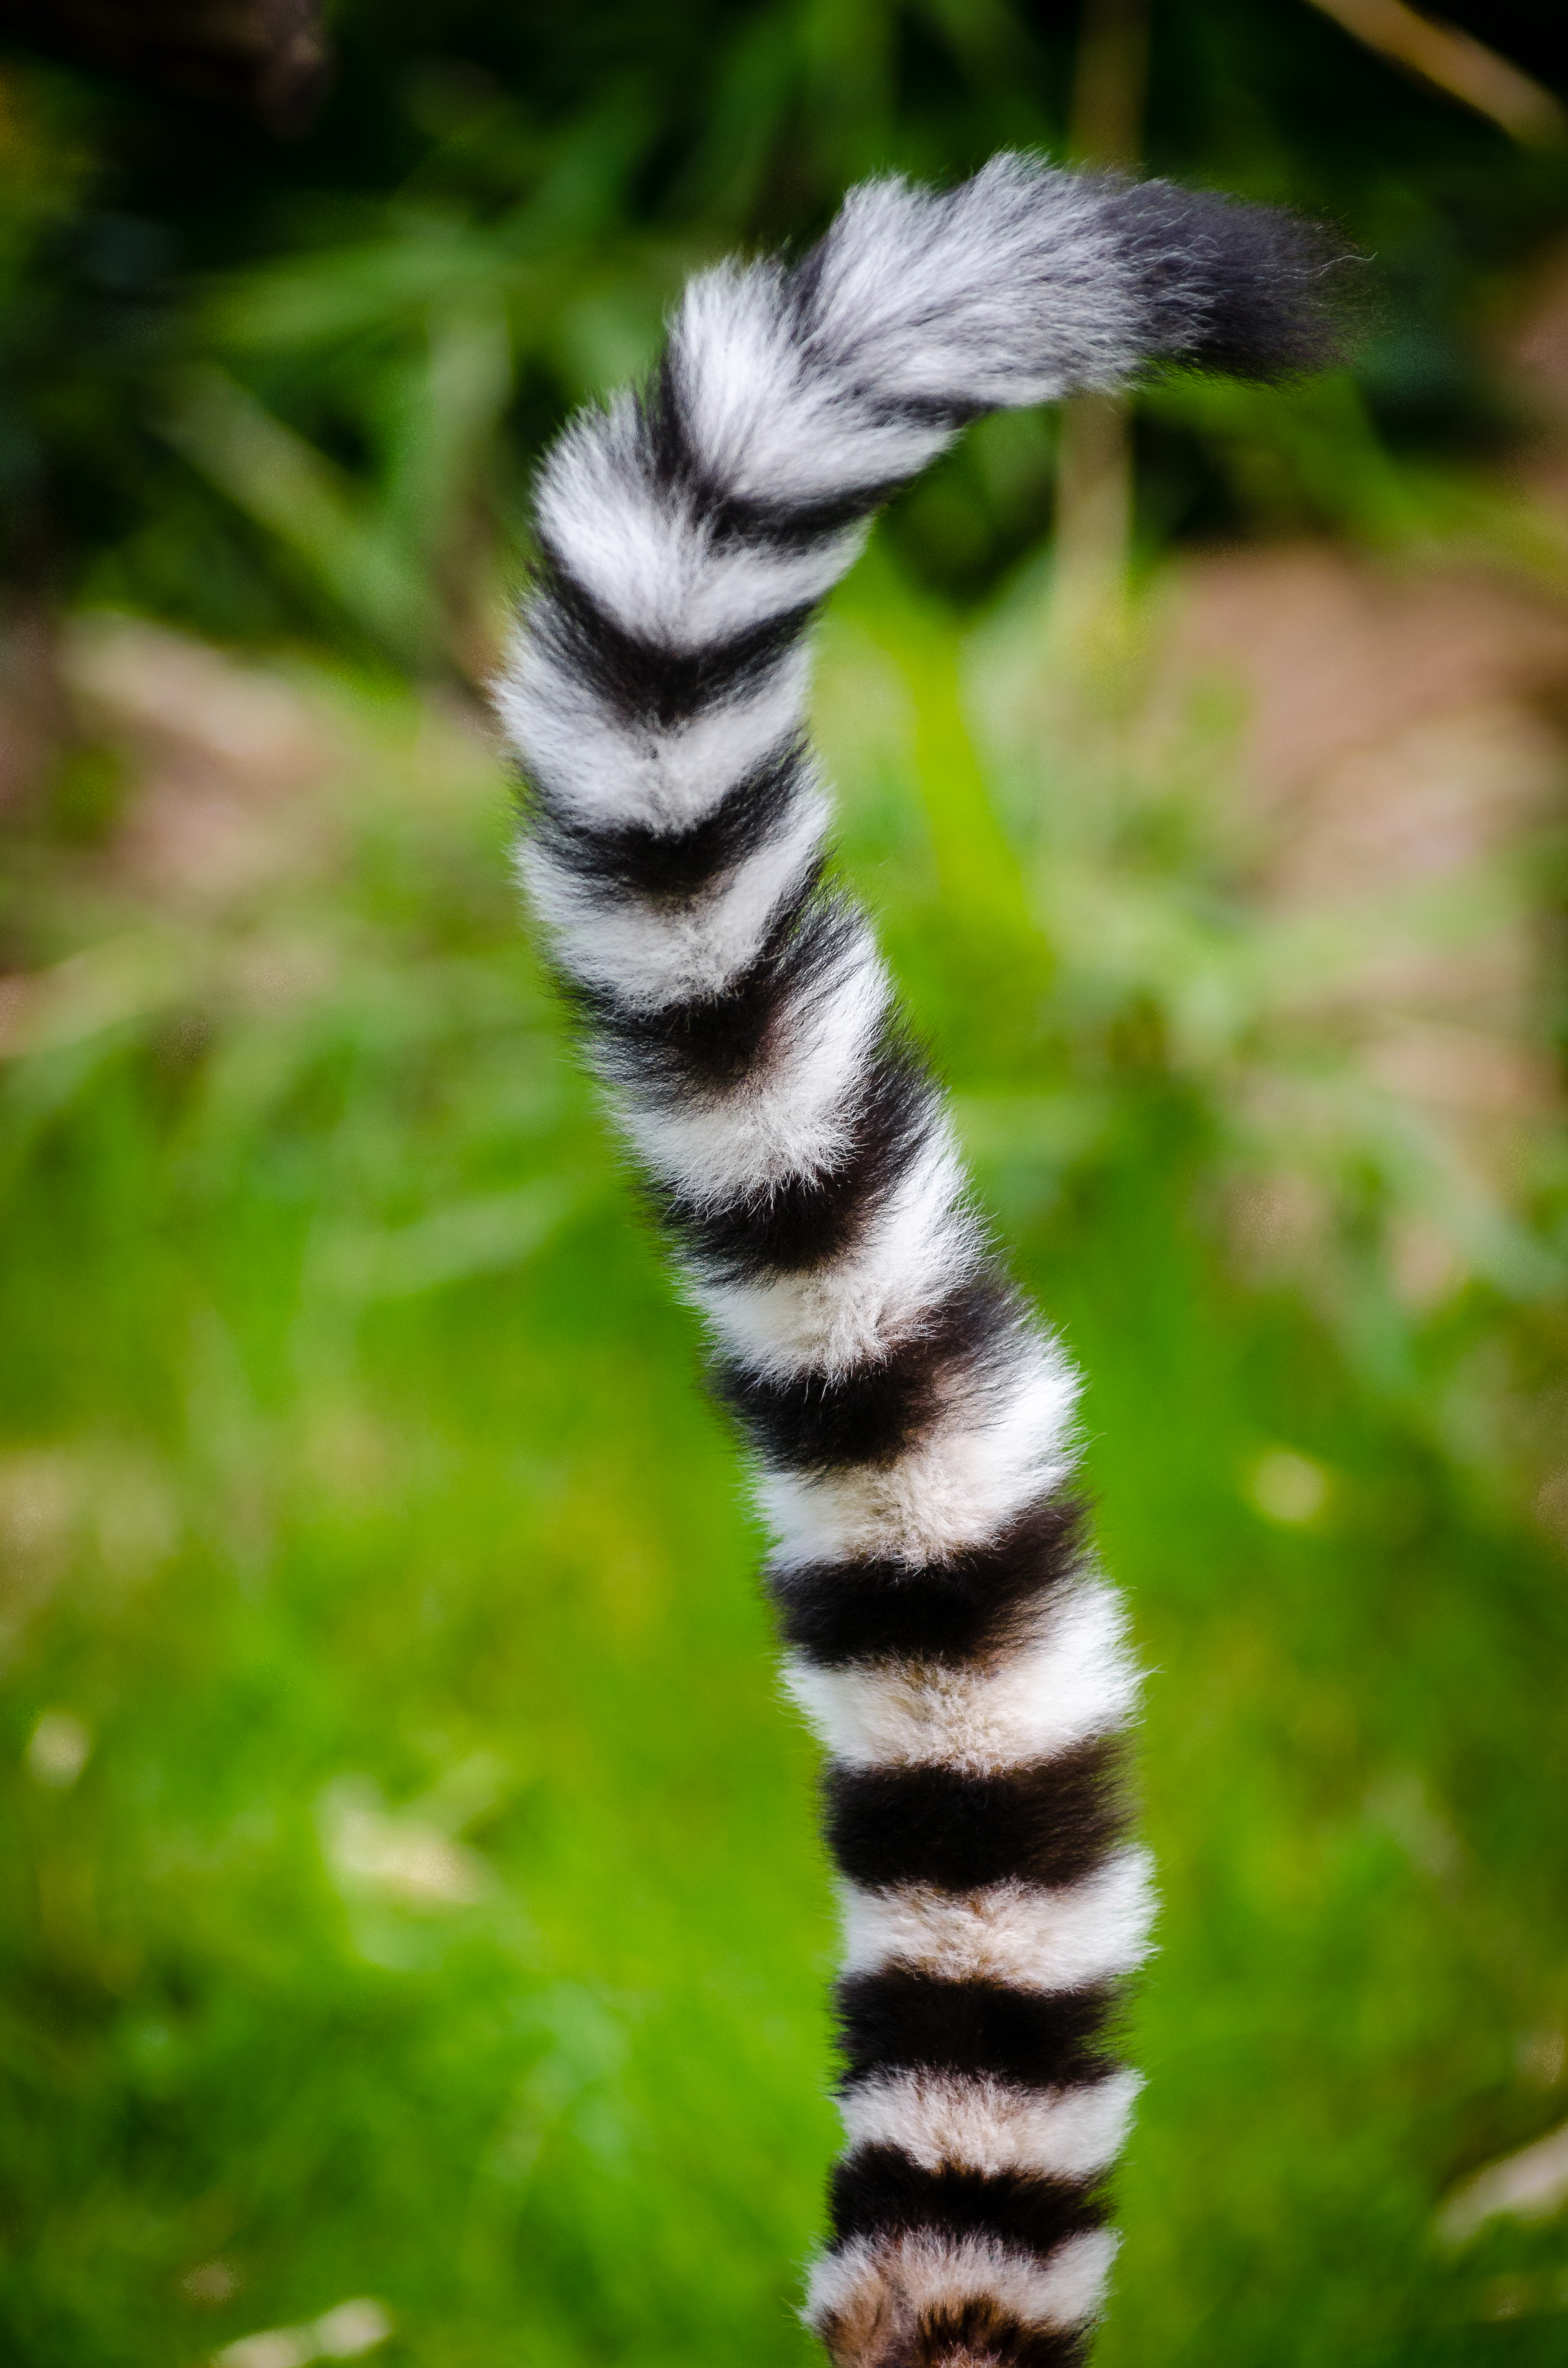
grass, branch, blur, animal, wildlife, fur, pattern, mammal, fauna, primate, zebra, close up, tail, stripes, ring tailed lemur